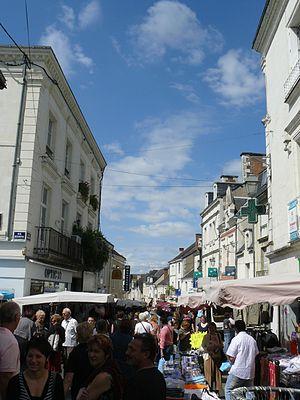
LA HAYE-DESCARTES ""jour de marché"""
Descartes est une commune française du département d'Indre-et-Loire, en région Centre-Val de Loire.